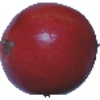
Label: Pomegranate 1